Cut Chemist

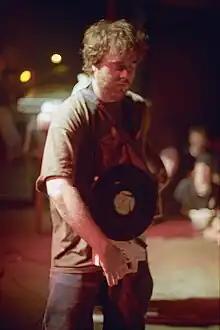
Cut Chemist in 2002

Lucas MacFadden (born October 4, 1972), better known as Cut Chemist, is an American DJ and record producer. He is a former member of Jurassic 5 and Ozomatli. He has collaborated with DJ Shadow on a number of projects.